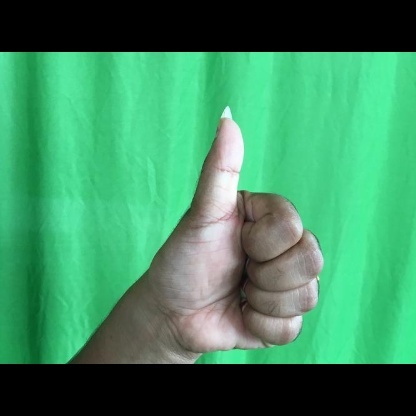
Mudra: Sikharam